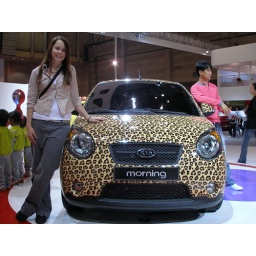
I loved this car with the animal print all over it